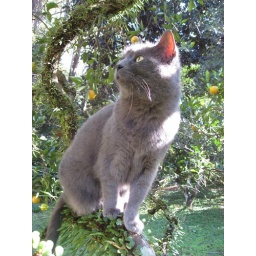
Cat in furry orange tree aglow